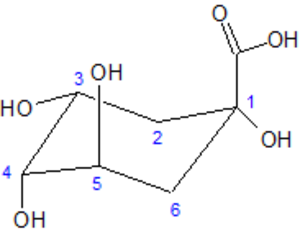
acide quinique, numérotation
Les principaux composés phénoliques du café sont des acides chlorogéniques : ce sont des esters des acides trans-cinnamiques avec l'acide-quinique.